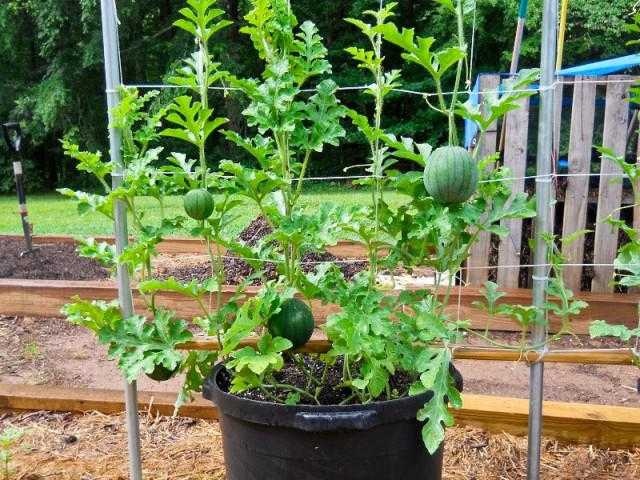
Label: Watermelon